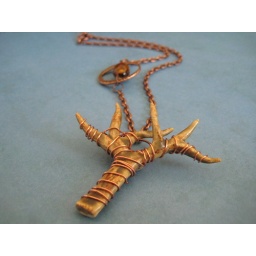
Tree under sun! Ceramic tree with a copper ring and lamp work bead sun.